Church of Notre-Dame de Dives-sur-Merent

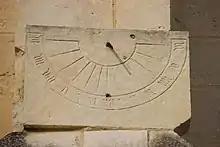
Sundial on southern facade.

The lantern tower has two levels, the second features a window. A "gargoyle path" provided access to the roof of the building, from a staircase located to the southwest. The building can also be surrounded by a covered walkway. The gargoyle path was once protected by a baluster linking the bell towers.